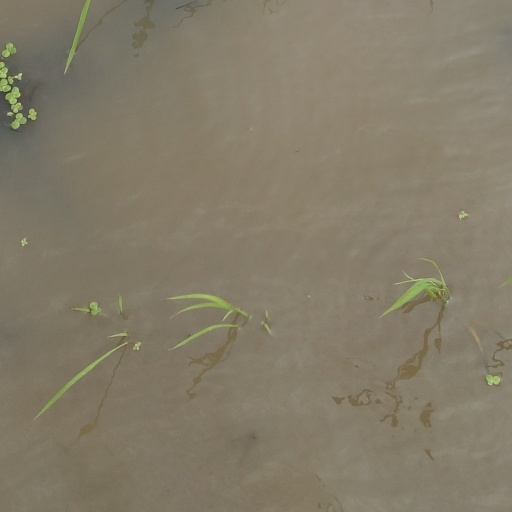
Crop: rice